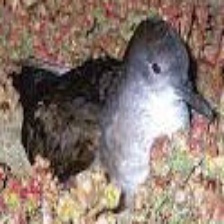
Species: BLACK VENTED SHEARWATER
Scientific name: PUFFINUS OPISTHOMELA